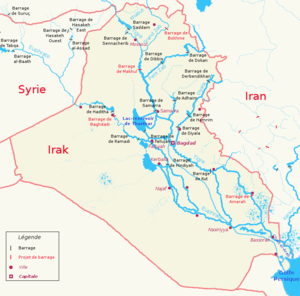
La frontière terrestre entre l'Iran et l'Irak est une frontière internationale longue de 1 458 kilomètres entre l'Irak et l'Iran. Bien qu'elle ait été déterminée pour la première fois en 1639, des contestations ont existé depuis de la part des deux parties, et particulièrement concernant la navigation sur les eaux du Chatt-el-Arab. La frontière actuelle date des accords d'Alger signés en 1975 et ratifiés en 1976.
En 1916, durant la Première Guerre mondiale, par l'accord Sykes-Picot, la France et la Grande-Bretagne se partagent la partie arabe de l'Empire ottoman créant ainsi les actuelles frontières du Moyen-Orient. Depuis cette époque, la démographie et la création de grands réservoirs d'eau aux fins d'irrigation et d'énergie hydroélectrique ont abouti à la raréfaction d'une eau pourtant abondante. Dès 1923 s'est révélée la nécessité d'accords de partage des eaux du Tigre et de l'Euphrate entre les riverains. La négociation se complique à partir des années 1960 lorsque la Syrie, puis la Turquie développent leur potentiel agricole et énergétique par la construction de barrages. Le projet d'Anatolie du Sud-est est le dernier de ces projets. Il donne à la Turquie, pays amont des deux fleuves, et riverain puissant militairement un pouvoir inédit sur ses voisins syriens et irakiens.
Le Tigre est un fleuve de Mésopotamie long de 1 900 km. Ce fleuve prend sa source en Turquie comme l'autre grand fleuve de la région, l'Euphrate.
L'Euphrate est un fleuve d'Asie de 2 780 km de long. Il forme avec le Tigre dans sa partie basse la Mésopotamie, l'un des berceaux de la civilisation.